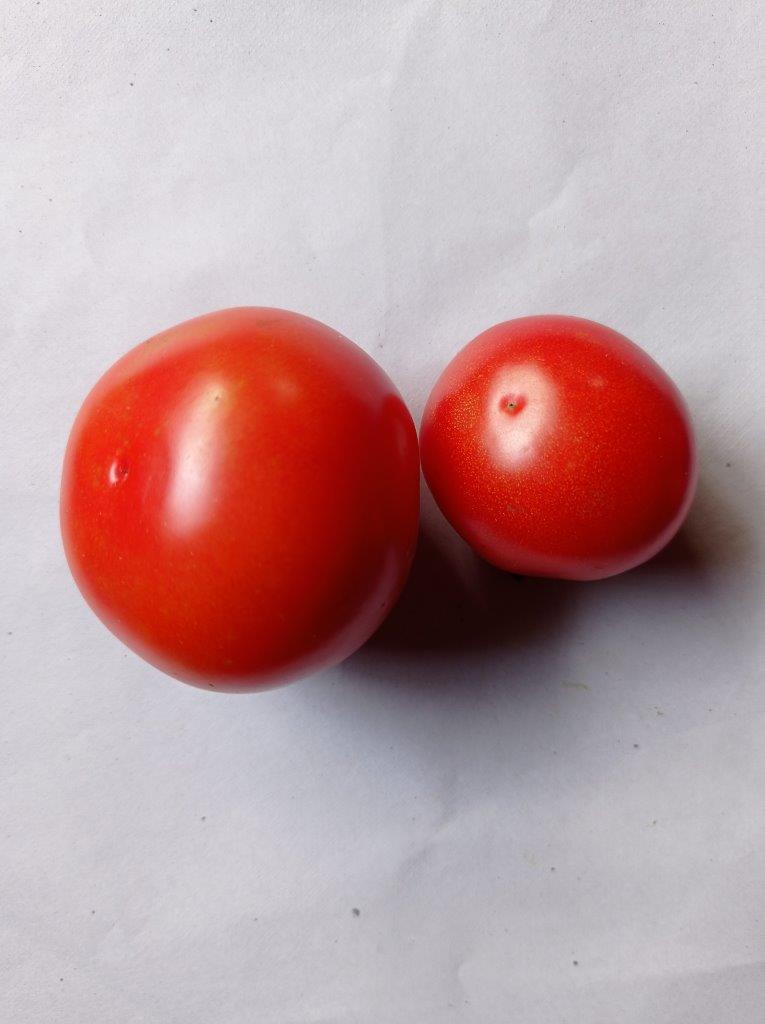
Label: Fresh